Tillya Tepe

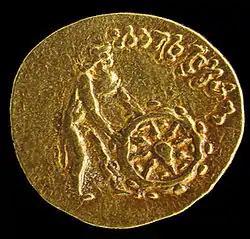
The Tillya Tepe Buddhist coin, with a naked deity wearing chlamys cape and petasus hat pushing the Wheel of the Law. Kabul Museum. This is "most probably Buddha Sakyamuni in a yet non-canonical representation".

A Buddhist gold coin from India was also found in tomb IV (the male warrior). On the reverse it depicts a lion with a nandipada, with the Kharoshthi legend "Sih[o] vigatabhay[o]" ("The lion who dispelled fear"). The obverse shows an almost naked man only wearing an Hellenistic chlamys and a petasus hat (an iconography similar to that of Hermes/ Mercury) rolling a wheel. The legend in Kharoshthi reads "Dharmacakrapravata[ko]" ("The one who turned the Wheel of the Law"). It has been suggested that this may be an early representation of the Buddha.